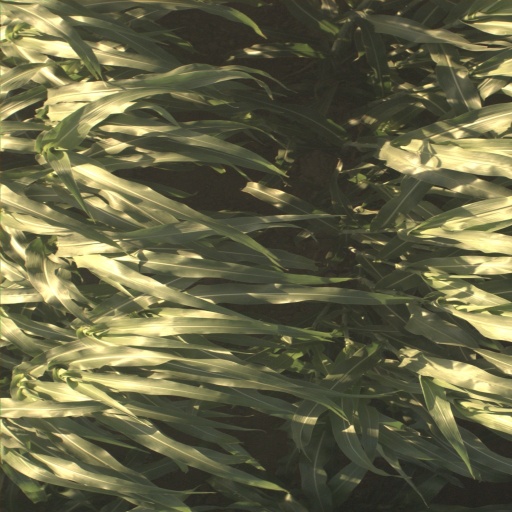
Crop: sorghum